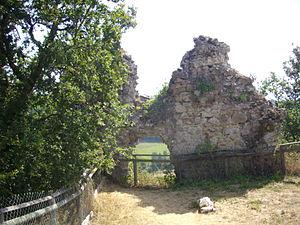
Ruines du château de Thynières en Beaulieu (Cantal, France)